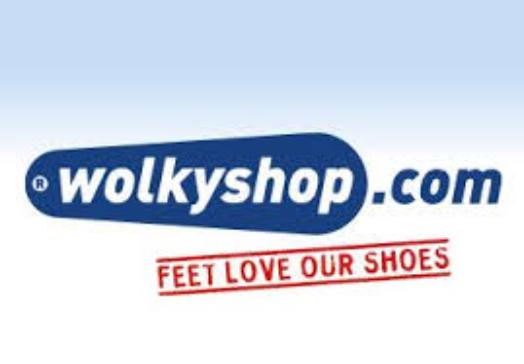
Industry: Clothes